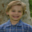
Label: boy